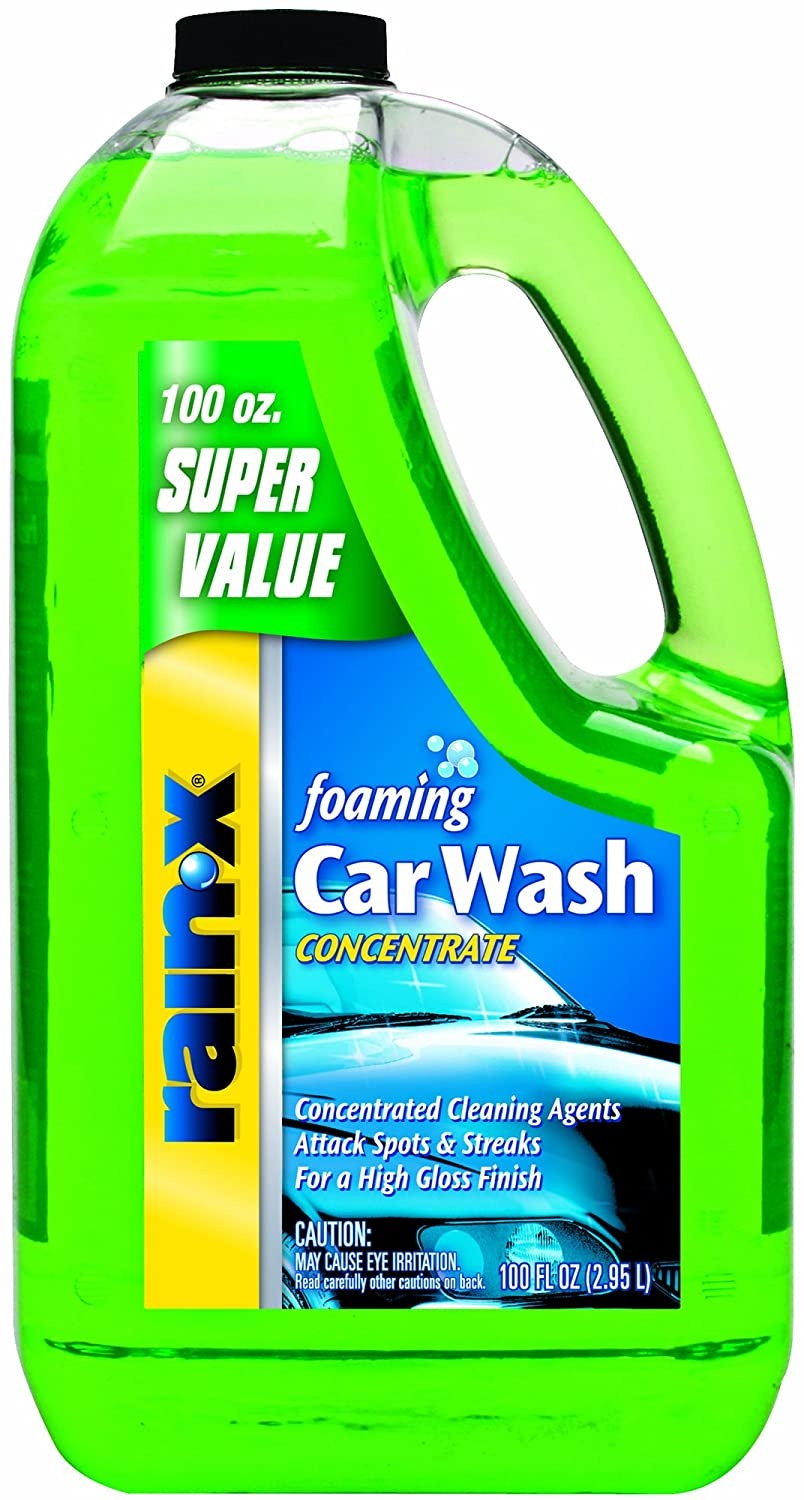
Rain-X foaming car wash| anti-streak and spot| 100Oz
eBay store jabon para lavar limpiar carros accesorios autos exterior detergente 100oz Descripción Unit Count 100.0 Fl Oz Brand Rain-X Item Form Foam Specific Uses For Product Car Item Volume 2960 Milliliters Si tiene algun problema con su orden envienos un mensaje, todos los mensajes son contestados antes de 24 horas. Gracias If you have any issue with your order send us a message, we answer al messages withing 24 hours. Thank you Lavado de autos de alta espuma Protege las superficies enceradas: no desgastará ni quitará el brillo a las superficies enceradas. Biodegradable Seguro para todas las superficies del vehículo. botella de tamaño de 100 oz Lavado de autos de alta espuma Biodegradable Seguro para todas las superficies del vehículo. botella de tamaño de 100 oz Rain-X Foaming Car Wash reduce visiblemente las manchas y rayas para un acabado de alto brillo. La fórmula de alta espuma está concentrada para una mayor acción de limpieza. El lavado de autos en espuma Rain‑X elimina de manera segura la suciedad, la mugre y los residuos causados ​​por la lluvia, el aguanieve, la nieve y los insectos, ¡dejando su vehículo con un acabado brillante! Durante los últimos 40 años, Rain-X ha brindado a los conductores productos para ayudarlos a ser más astutos que los elementos. Todos los productos Rain‑X están diseñados para ayudar a nuestros clientes a mantener a sus clientes un paso seguro por delante de la Madre Naturaleza en el camino. ABOUT US Spanish: Ofrecemos los mejores precios en productos de alta calidad. Nuestra tienda electrónica incluye medios como libros, películas, música y juegos, mientras que ofrece productos electrónicos, juguetes, ropa deportiva, ropa, herramientas, artículos para el hogar en general, jardín y más. English: We offer the best prices around on high quality products. Our E-store includes media such as books, movies, music and games while offering electronics, toys, sporting apparel, clothing, tools, general home, garden items and more. SHIPPING Spanish: Siempre estamos trabajando duro para asegurar que su paquete llegue lo antes posible. Por favor, comprenda que algunos factores como el clima, el alto tráfico postal y el desempeño de las compañías navieras están fuera de nuestro control. Ofrecemos envío gratuito a los 48 estados inferiores y enviamos dentro de los 2 días hábiles posteriores al pago, generalmente antes. No aceptamos P.O. Cajas. Proporcione una dirección física. Para envíos fuera de los EE. UU. Continentales, usamos el Programa de envío global de store o Agencias que de envio que el comprador quiera contactar. Para store global shipping el artículo se envía a KY y luego al resto del mundo. Los clientes internacionales son responsables de todos los aranceles e impuestos. Continúe con la comprobación para calcular los costos de envío del artículo a su país. Los mensajes relacionados con el Programa de envío global de store DEBEN dirigirse a store EXCLUSIVAMENTE. English: We are always working hard to ensure your package arrives as soon as possible. Please understand that some factors like weather, high postal traffic, and the performance of shipping companies are outside of our control. We offer free shipping to the lower 48 states and ship within 2 business days of payment, usually sooner. We do not accept P.O. Boxes. Please provide a physical address. For shipping outside of the continental USA, we use store's Global Shipping Program or shipping agencies that the buyer wants to use. For store global shipping the item is shipped to KY and then sent to the rest of the world. International customers are responsible for all duties and taxes. Continue to check out in order to calculate costs for shipping the item to your country. Messages regarding store's Global Shipping Program MUST be directed at store EXCLUSIVELY. RETURNS Spanish: Ofrecemos una política de devolución de 30 días para los artículos con los que no está completamente satisfecho. Tiene la opción de un reembolso completo o un cambio del artículo. No hay devoluciones disponibles para artículos enviados fuera de EE. UU. English: We offer a 30-Day Return Policy on items which you are not completely satisfied with. You have the option for a full- or an exchange of the item. No returns are available on items shipped outside of the USA. PAYMENT We accept PayPal. CONTACT US This page content is yet to come Please ad us to your favorite seller and visit again later Thank You CUSTOMER SATISFACTION Spanish: Hacemos todo lo posible para asegurarnos de que cada cliente esté completamente satisfecho. Si hay algún problema, envíanos un mensaje. Estamos felices de ayudar. English: We try our very best to make sure every customer is completely satisfied. If there's a problem, message us! We're happy to help. WE ACCEPT
Brand: My Customer Car Gear
Category: Vehicles & Parts > Vehicle Parts & Accessories > Vehicle Maintenance, Care & Decor > Vehicle Cleaning > Car Wash Solutions > Car Shampoo